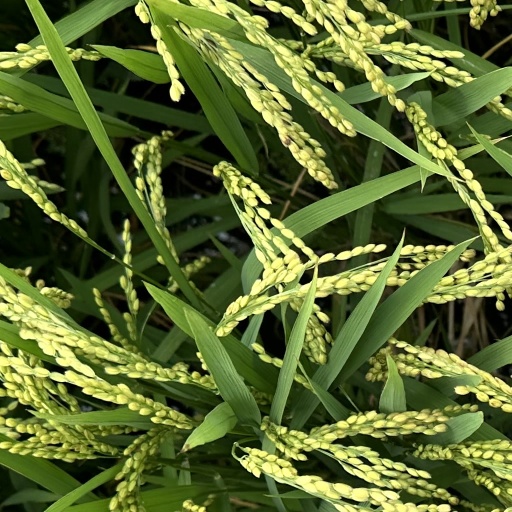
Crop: rice